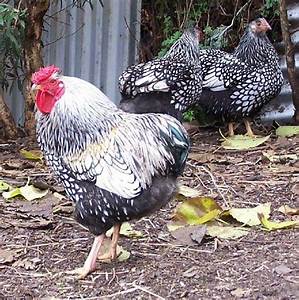
Label: gallina